Williamsburg Bridge Plaza Bus Terminal

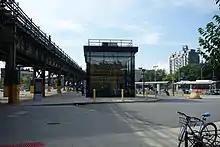
The waiting room at the entrance to the terminal, completed in 2017.

The bridge plaza terminal has existed at least since the opening of the Williamsburg Bridge in December 1903, and possibly earlier. On November 6, 1904, BRT streetcars began crossing the bridge to Lower Manhattan. At this time, many streetcar routes that terminated at Broadway Ferry were re-routed to terminate at Washington Plaza, or to go over the bridge to the Delancey Street terminal in Manhattan. Meanwhile, four Manhattan trolley routes from the New York Railways Company were extended across the bridge to Washington Plaza. The Third Avenue Railway also operated streetcars from Manhattan to Washington Plaza. In 1919, the plaza was renamed "Washington Plaza". That year, New York Railway cars ceased operating to the plaza from Manhattan, while Third Avenue service continued to operate.